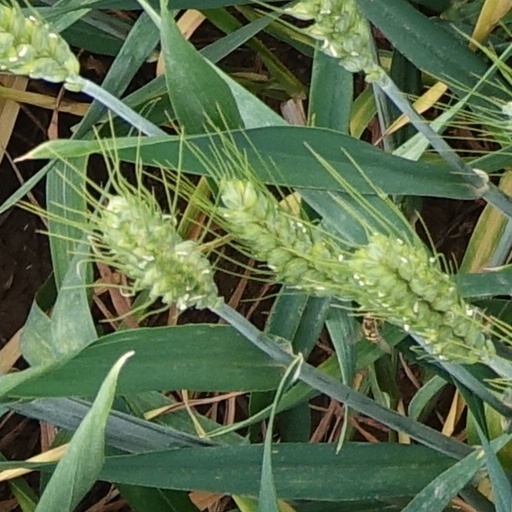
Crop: wheat